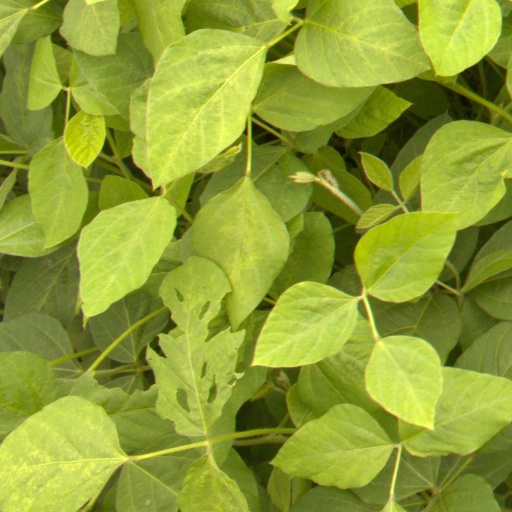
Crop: soybean